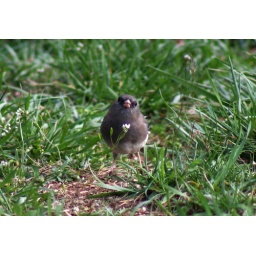
This little junco was hopping around under a standing feeder eating up leftovers.